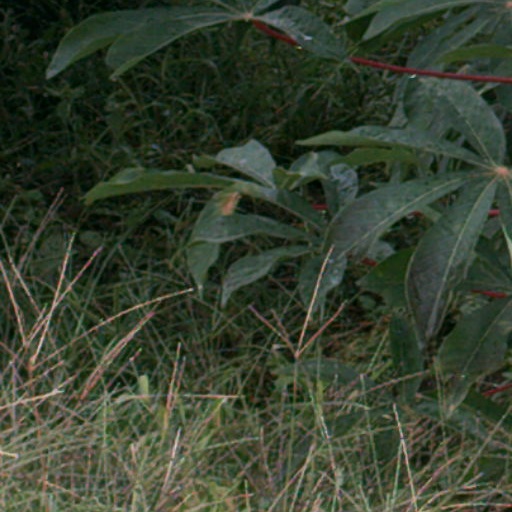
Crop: cassava